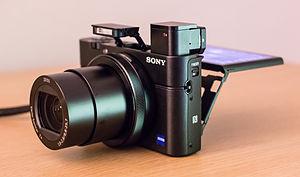
La série Sony RX est une gamme d’appareils photographiques haut de gamme, orientée experts de types compacts, bridges et action-cam ; créée par Sony en 2012.